Isolation (health care)

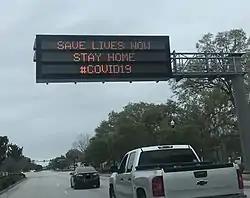
Traffic sign in South Carolina encouraging people to 'stay home' during the COVID-19 pandemic.

Self-isolation, seclusion or home isolation is the act of quarantining oneself to prevent infection of oneself or others, either voluntarily or to comply with relevant regulations or guidance. The practice became notable during the COVID-19 pandemic. Key features are: